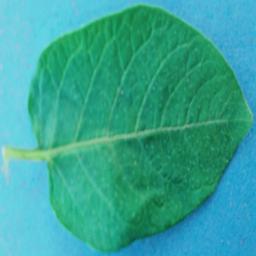
Label: Potato___Healthy